History of lions in Europe

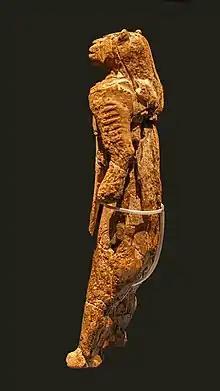
The anthropomorphic Löwenmensch (lion-man) figurine found in Germany has been dated to the Upper Paleolithic during the Pleistocene, about 35,000 to 40,000 years ago

In Southeast Europe, the modern lion ("Panthera leo") inhabited part of the Balkan Peninsula as well as adjacent areas, ranging northwestwards to Hungary and eastwards Ukraine during the Neolithic period. It survived in Bulgaria until the 4th or 3rd century BC. Around 1000 BC, it became extinct in the Peloponnese. It disappeared from Macedonia around the first century AD, from Western Thrace not before the 2nd century AD and from Thessaly possibly in the 4th century CE; Themistius regretted that no more lions could be furnished for beast-shows. Some authors have argued that the lion may have survived in Ukraine as late as the High Middle Ages, based on a report of the 12th century Kievan Rus' prince Vladimir Monomakh encountering a ‘fierce beast’, which some have conjectured to be a lion. Some records potentially belonging to "Panthera leo" have been reported from the early Holocene of the northern Iberian Peninsula and Northern Italy, including Cueva La Riera in Spain and Grotta all’Onda in Italy, though these fossils are poorly dated and fragmentary, making it impossible from morphology to determine whether they represent modern "P. leo" or cave lions.